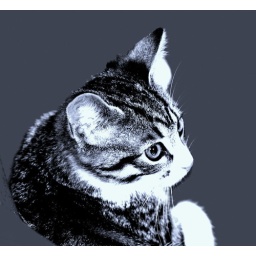
in the red kitty chair